Lars Jacobsen

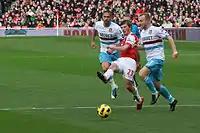
Jacobsen and Manuel da Costa attempted to clear the ball from Andrei Arshavin.

On 31 August 2010, transfer deadline day, Jacobsen signed a one-year contract with West Ham United on a free transfer, the deal being completed on 1 September, at 5.05pm due to paperwork issues between the two football clubs. He made his debut for West Ham on 11 September in a 3–1 home defeat to Chelsea at Upton Park. He was released by West Ham in June 2011. At the end of the 2010–11 season, West Ham United were relegated.